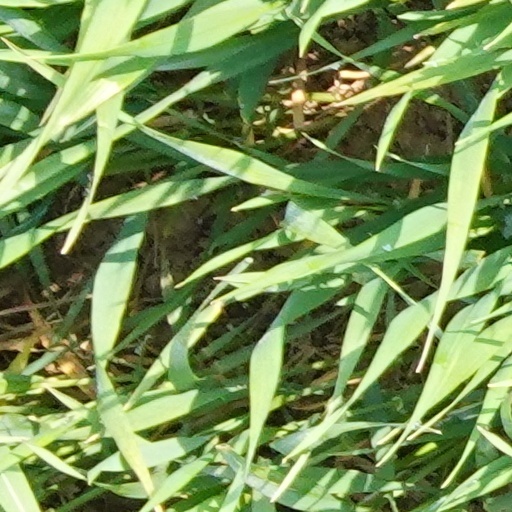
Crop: wheat